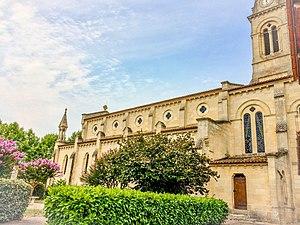
Église Saint-Saturnin (XIXe siècle) de Braud-et-Saint-Louis (Gironde, France)
Braud-et-Saint-Louis est une commune du Sud-Ouest de la France, dans le département de la Gironde en région Nouvelle-Aquitaine.